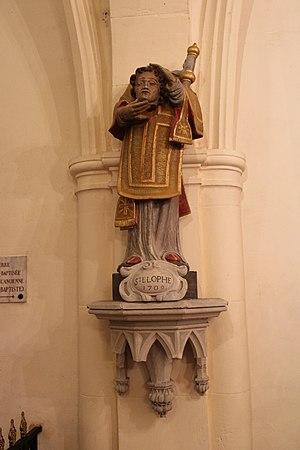
Statue de St-Elophe
Élophe, en latin Eliphius, parfois écrit en français Éloffe, Éliphe ou plus rarement Alophe est un saint lotharingien et lorrain, éponyme du village de Saint-Élophe où ce diacre aurait été enseveli, après avoir subi le martyre de la décapitation sur les bords du Vair le 16 octobre 362 à Solimariaca. La chapelle sainte Epaïotte préserve sa mémoire, alors que cette chapelle était dédiée à l'origine à sainte Libaire, sœur d'Elophe. Élophe est qualifié de « Saint Denis des Lorrains ».